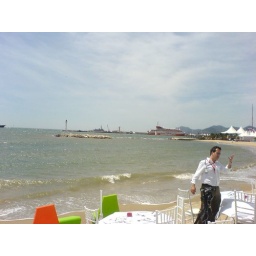
The idyllic Cannes coastline was spoilt only by a big bloody orange chavvy boat